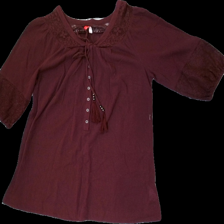
View: front
Type: Blouse
Category: Ladies
Brand: Not in the list
Brand text on label: XLNT
Colors: Purple
Material: 100% Cotton
Pattern: Lace
Cut: C-collar
Size: L
Season: All
Stains: Minor
Price range: <50
Recommended usage: Export
Description: purple blouse